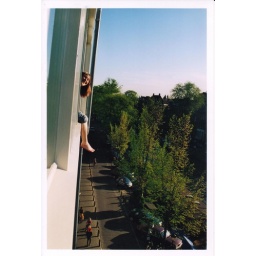
sitting in the window